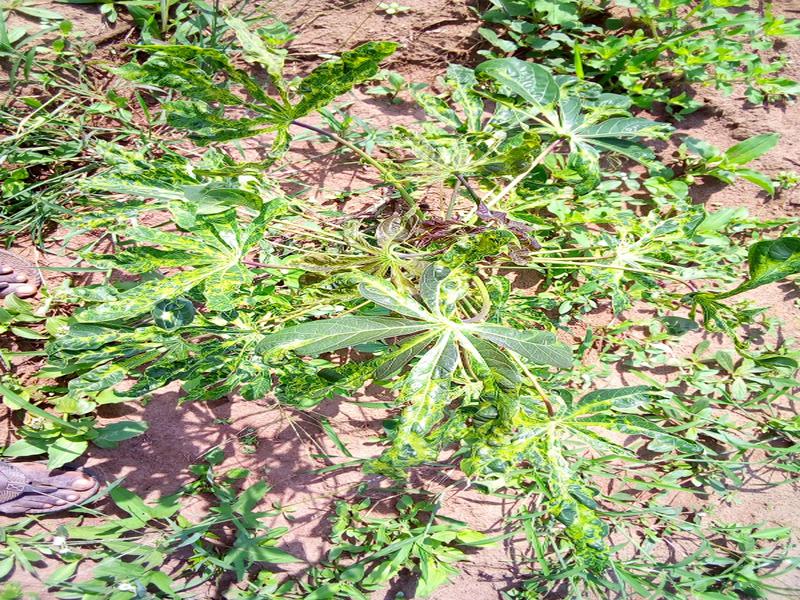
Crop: cassava
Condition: mosaic_disease